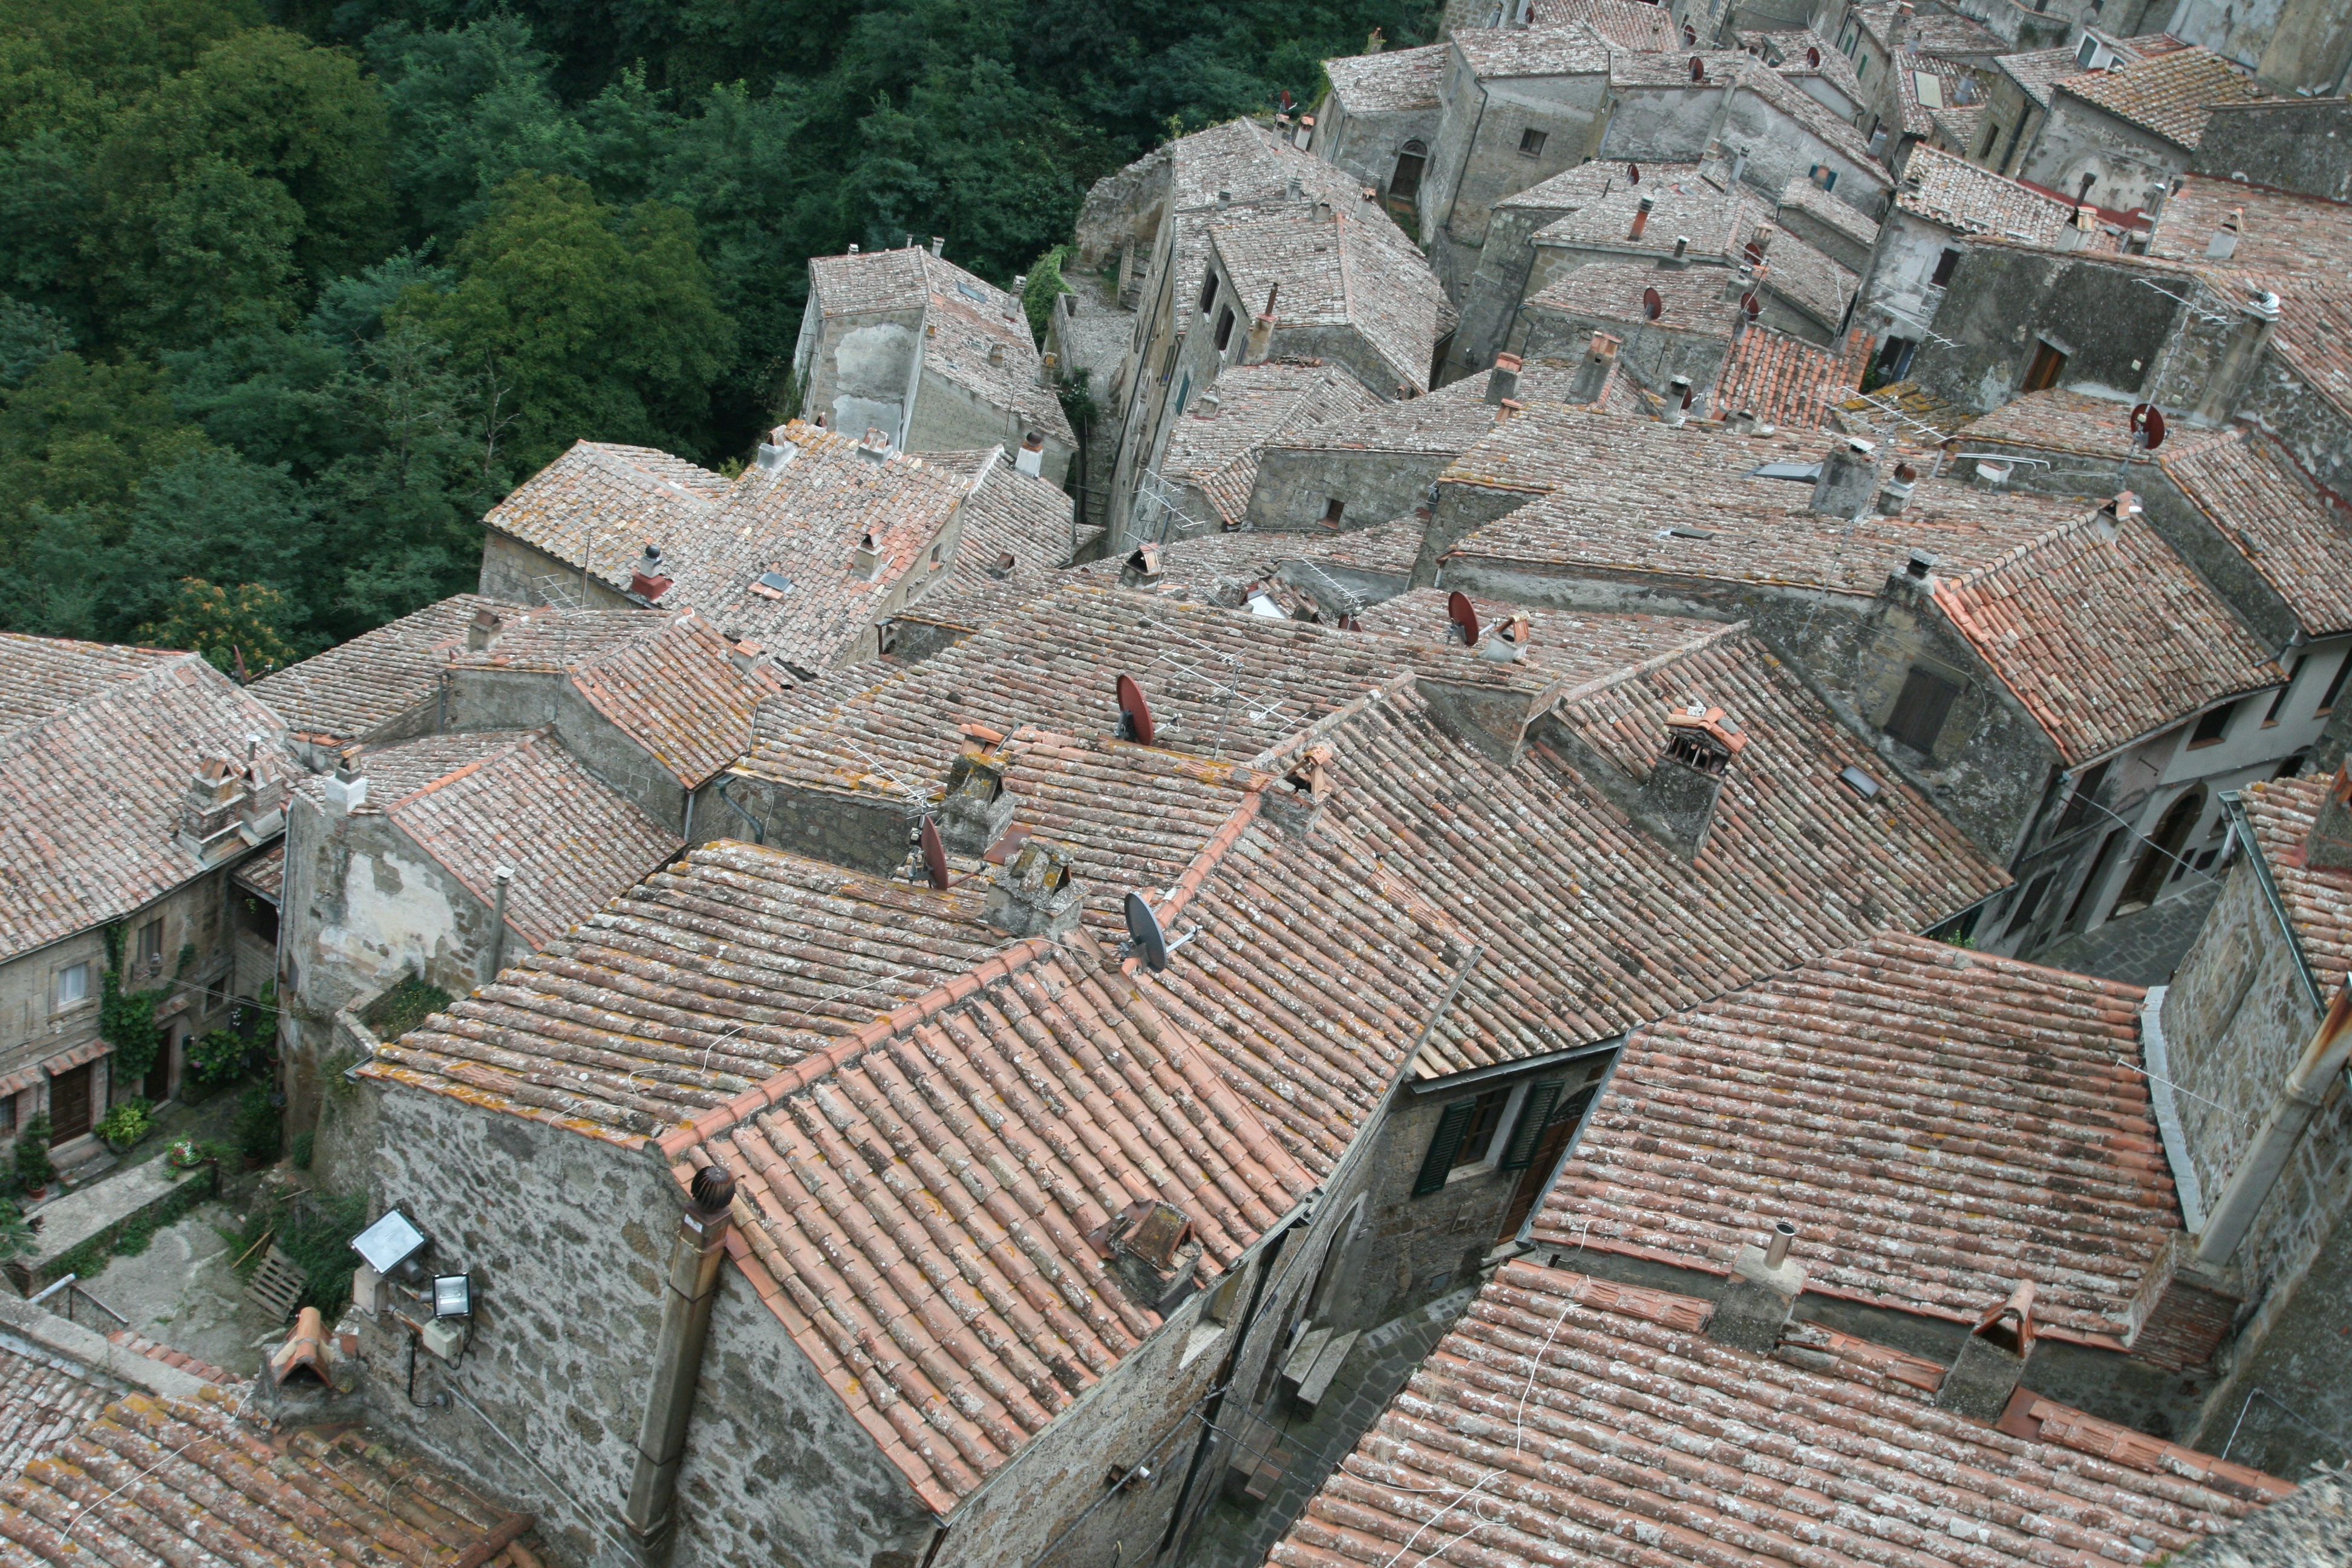
town, roof, village, tuscany, fortification, old town, ruins, house roof, archaeological site, aerial photography, ancient history, residential area